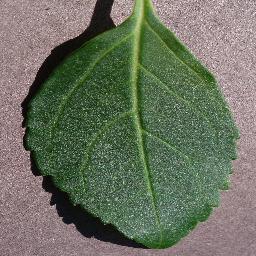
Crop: cherry
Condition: (including_sour)_healthy